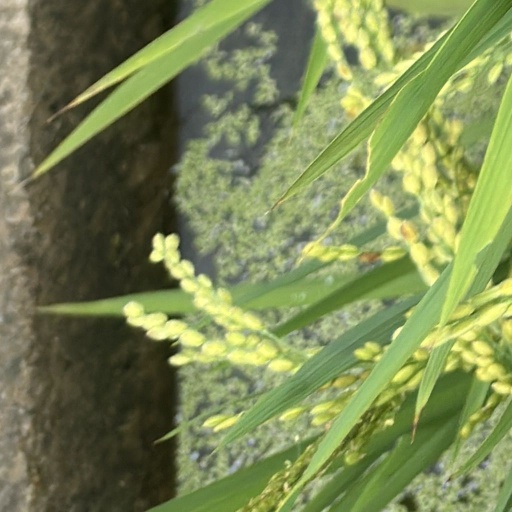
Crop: rice